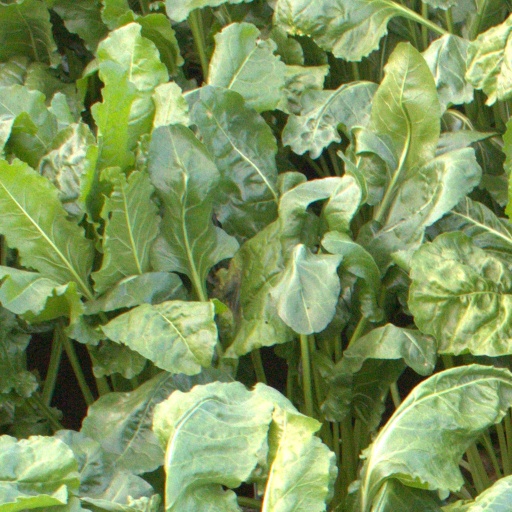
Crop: sugar beet